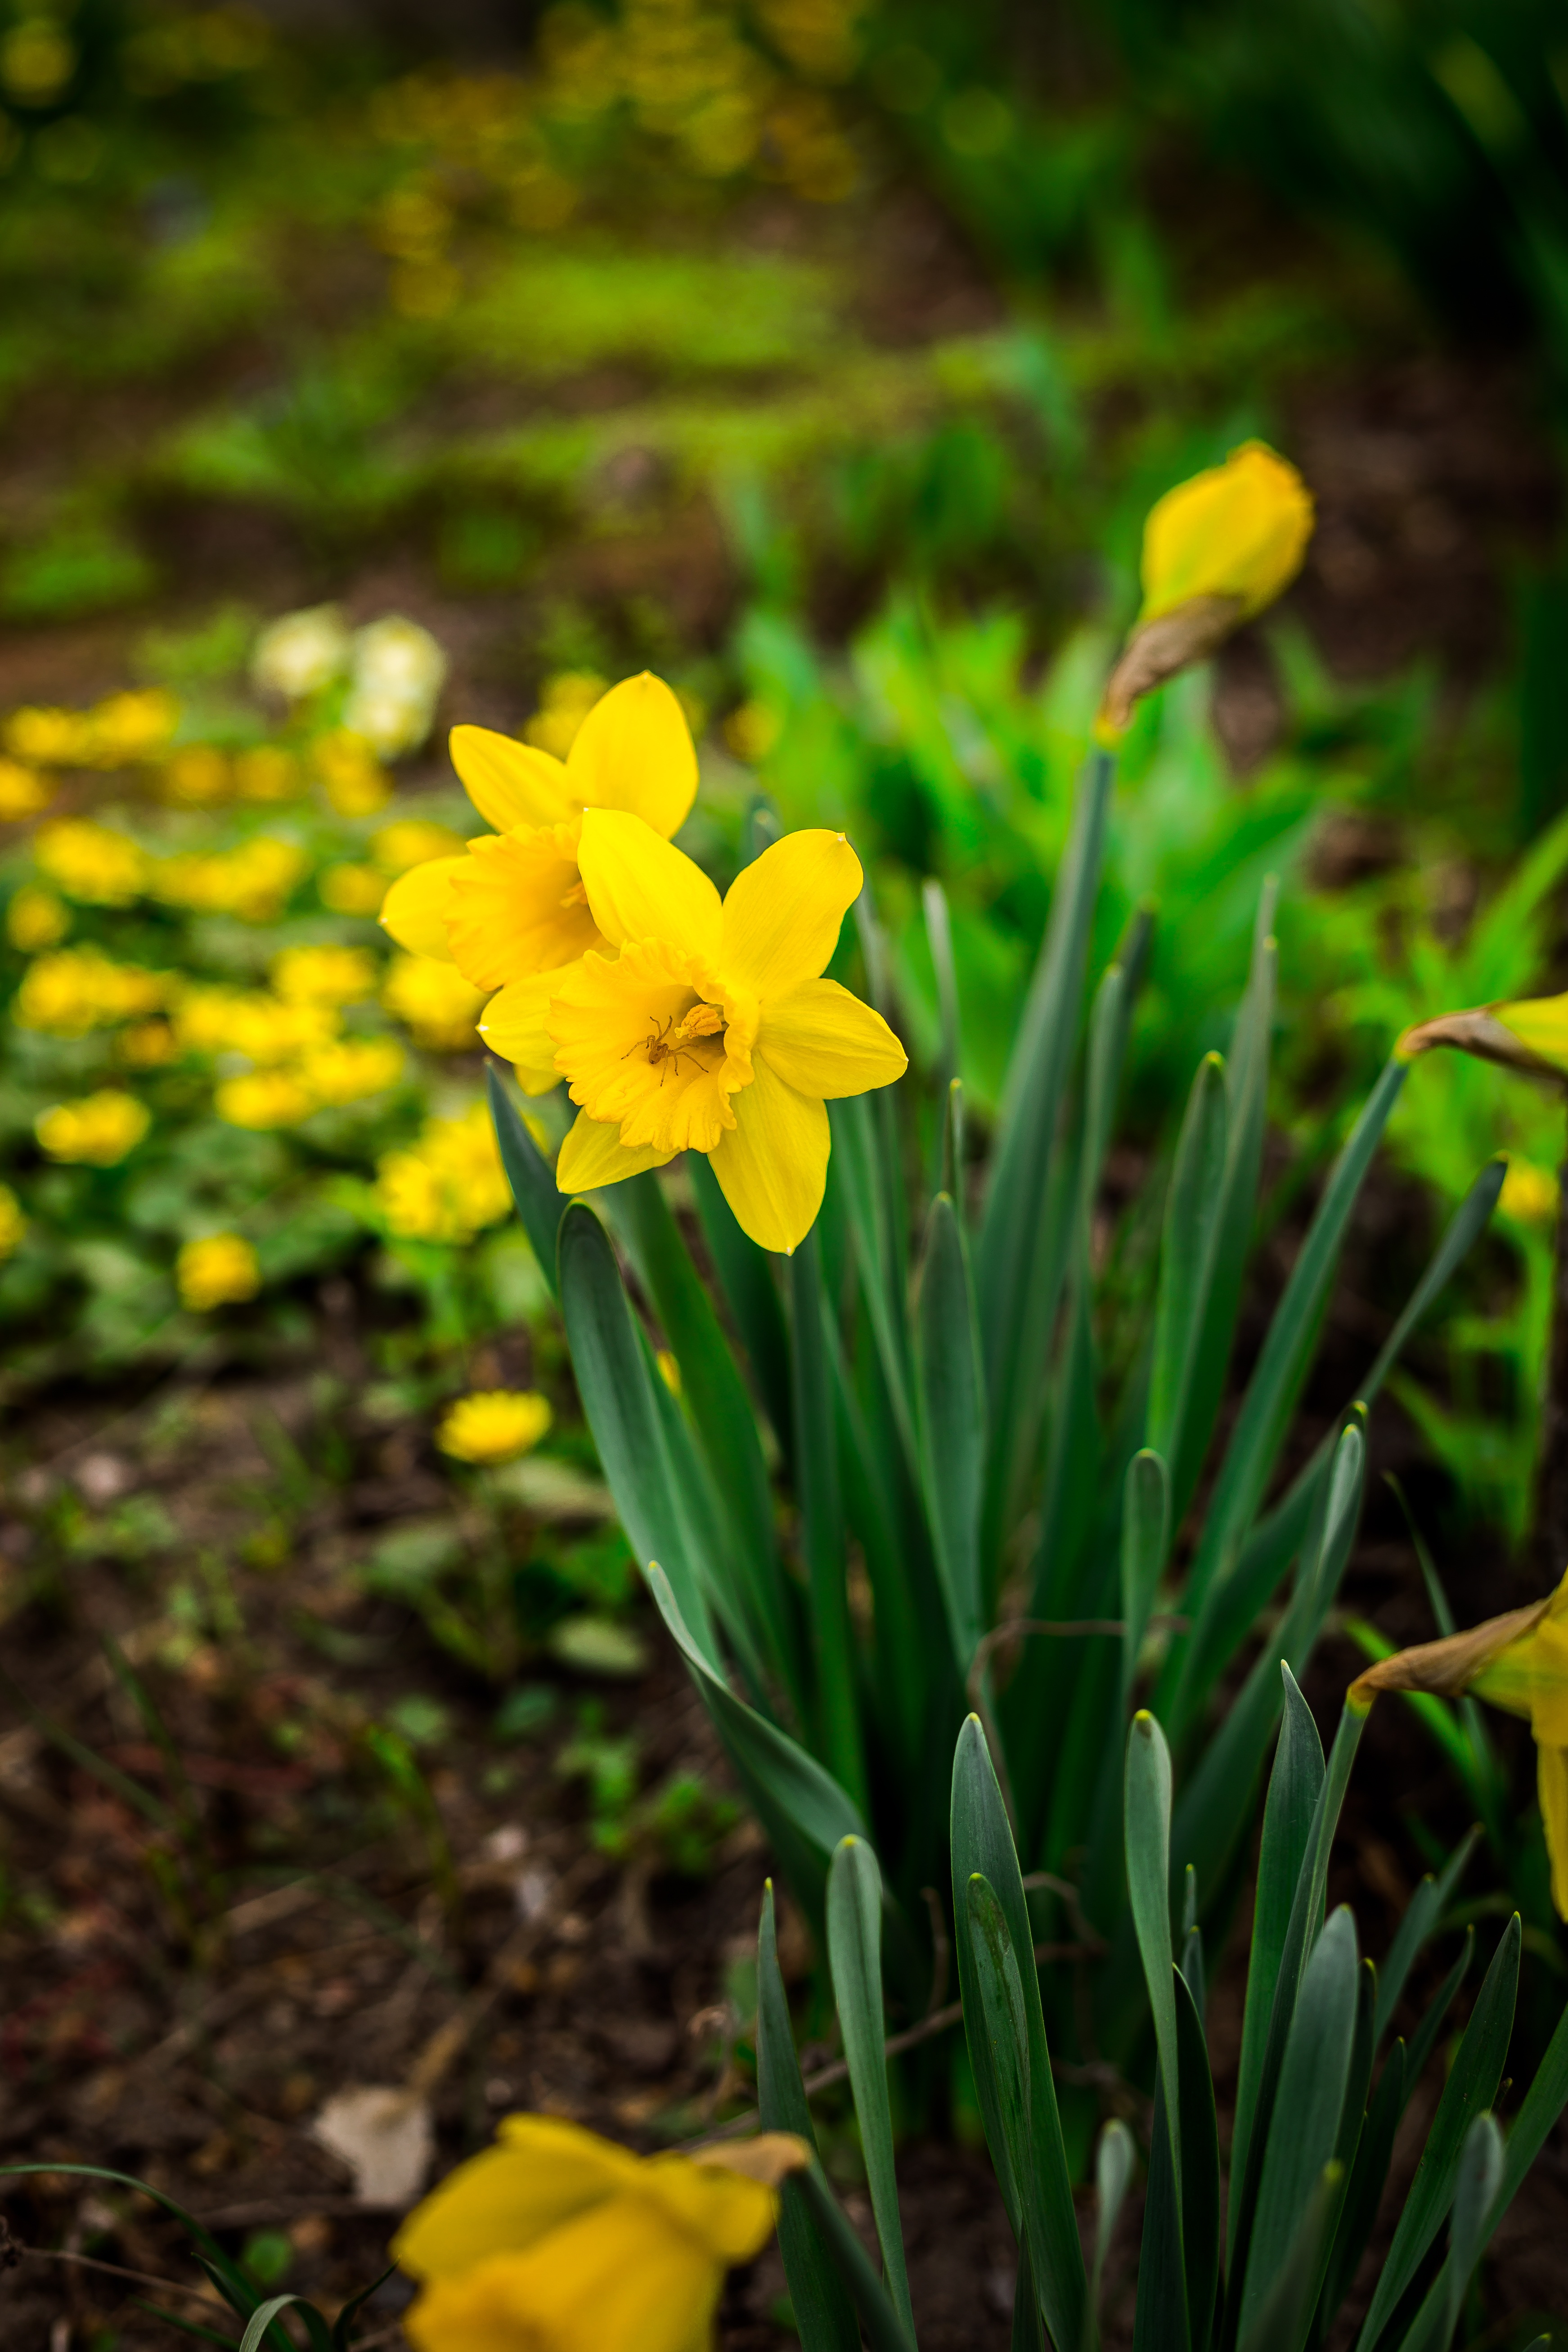
grass, plant, meadow, prairie, flower, bloom, spring, green, botany, yellow, closeup, flora, heat, wildflower, flowers, daffodils, narcissus, bud, yellow flowers, garden flowers, handsomely, flowers of the field, garden flower, flowering plant, land plant